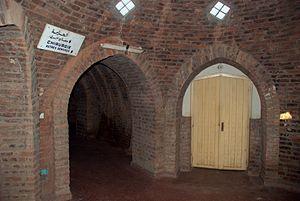
Kaédi est une ville du sud de la Mauritanie, l'un des plus gros centres urbains du pays et la capitale de la région du Gorgol. Elle est située sur la rive droite du fleuve Sénégal qui délimite la frontière entre la Mauritanie et le Sénégal – une localisation propice aux échanges commerciaux, mais qui place aussi la ville au cœur des tensions entre les communautés locales comme entre les deux pays, comme ce fut le cas lors du conflit sénégalo-mauritanien des années 1980.